Congo serpent eagle

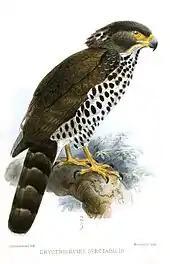
Adult of the nominate subspecies

This hawk is a medium-sized, slender species with short, rounded wings and a long, rounded tail. It is long, with the tail contributing . The wingspan is across. The adult of the nominate subspecies, "Dryotriorchis spectabilis spectabilis", has a blackish-brown crown and upper neck while the sides of the neck and a broad collar are a dark rufous-brown. The feathers on the top of the head are slightly pointed, giving this species a hint of a crest. The remaining upperparts are a dark chocolate brown. The cheeks are light brown while the throat is buffy white with streaks. The eyes are large and dark brown or grey in females and yellow in males while the beak is short but deep. It also has a black median streak. The bird's underparts are white with variable amounts of rufous wash and a number of large, round blackish spots. The serpent eagle's thighs are barred sepia-brown and white, while the undertail is white. The underwing is largely white with some black spots and brown coloration. The tail is light brown, with five to six broad black bars. The claws are short and sharp, while the legs are yellow. Sexes are similar, though the female averages about three percent larger than the male. Immatures have a white crown and mantle, while the upper back has rounded brown or black spots that vanish as the bird ages. The wings and tail are greyish-brown and paler than those of the adults and are more darkly barred.